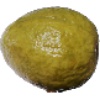
Label: Guava 1